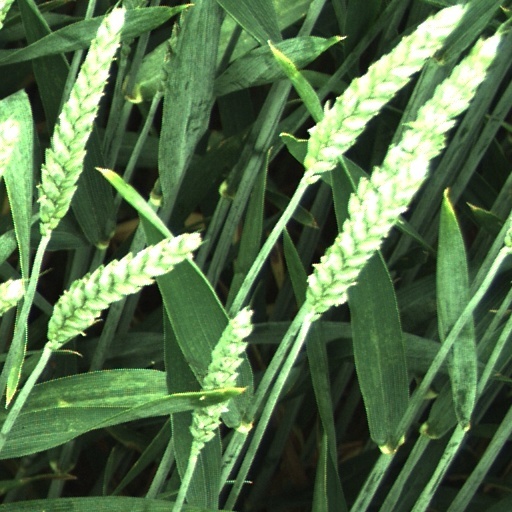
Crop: wheat